Israel Fire and Rescue Services

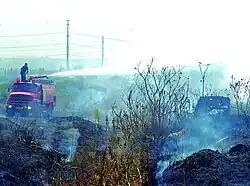
Israel Fire and Rescue Service Mercedes-Benz fire apparatus puts out a wild fire

The Israel Fire and Rescue Services (also ) is the national Israeli fire and rescue organization subordinated to the Ministry of National Security. The service includes about 2000 firefighters manning 120 fire stations. Togther with about 3000 volunteers they respond to an average of 90,000 events each year.